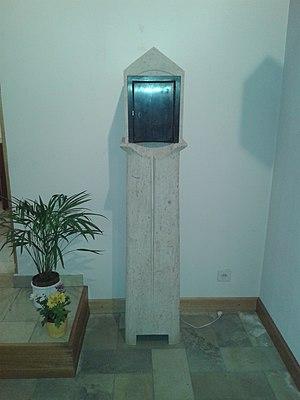
Placé côté amont, sous la tapisserie mariale, sculpteur
L’église Saint-Victor d'Ollon est un édifice religieux catholique situé à Ollon dans le canton de Vaud en Suisse. Il ne faut pas la confondre avec le temple réformé de cette même localité, qui est l'ancienne église médiévale dite de Saint-Victor.